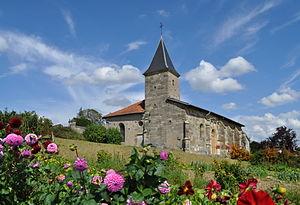
Église de la Nativité-Notre-Dame de Seigneulles
Seigneulles est une commune française située dans le département de la Meuse, en région Grand Est.
Cet article recense les monuments historiques de la Meuse, en France.